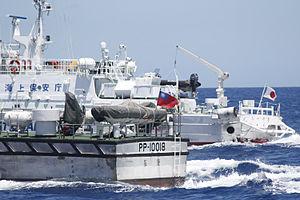
La garde côtière du Japon, qui était jusqu'en 2000 l'agence de sécurité maritime du Japon, est une composante très importante des moyens navals du Japon. Elle dépendait du ministère des Transports et actuellement du ministère japonais du Territoire, des Infrastructures, des Transports et du Tourisme depuis la création de celui-ci en 2001. Son quartier-général se trouve au siège de ce ministère, 2-1-3 Kasumigaseki, Chiyoda-ku, Tōkyō-to.
Yoshihiko Noda est un homme d'État japonais, 62ᵉ Premier ministre du Japon de 2011 à 2012.
La Garde-côtière de Taïwan est un corps de police civile, chargé du maintien de l'ordre et du respect des lois sur l'ensemble des eaux et côtes territoriales. Elle a diverses missions majeures, similaires aux autres garde côtière, comme la lutte contre la contrebande et l'immigration clandestine.
Le conflit territorial des îles Senkaku, en japonais : 尖閣諸島問題, en chinois simplifié : 钓鱼岛及其附属岛屿主权问题, désigne depuis 1971 la rivalité entre le Japon, la République populaire de Chine et Taïwan au sujet de la revendication et du contrôle des îles Senkaku, un petit archipel inhabité situé en mer de Chine orientale, au large de la Chine, au nord-est de l'île de Taïwan et à l'ouest des îles Ryūkyū. L'archipel est appelé îles Senkaku en japonais et îles Diaoyutai en chinois.